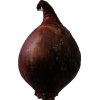
Label: red_onion